Fayum mummy portraits

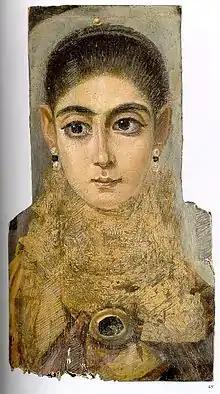
Mummy portrait of a young woman, Antinoöpolis, Middle Egypt, 2nd century, Louvre, Paris.

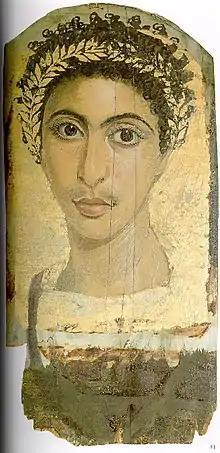
This heavily gilt portrait was found in Antinoöpolis in winter 1905/06 by French Archaeologist Alfred Gayet and sold to the Egyptian Museum of Berlin in 1907.

Mummy portraits or Fayum mummy portraits are a type of naturalistic painted portrait on wooden boards attached to upper class mummies from Roman Egypt. They belong to the tradition of panel painting, one of the most highly regarded forms of art in the Classical world. The Fayum portraits are the only large body of art from that tradition to have survived. They were formerly, and incorrectly, called Coptic portraits.